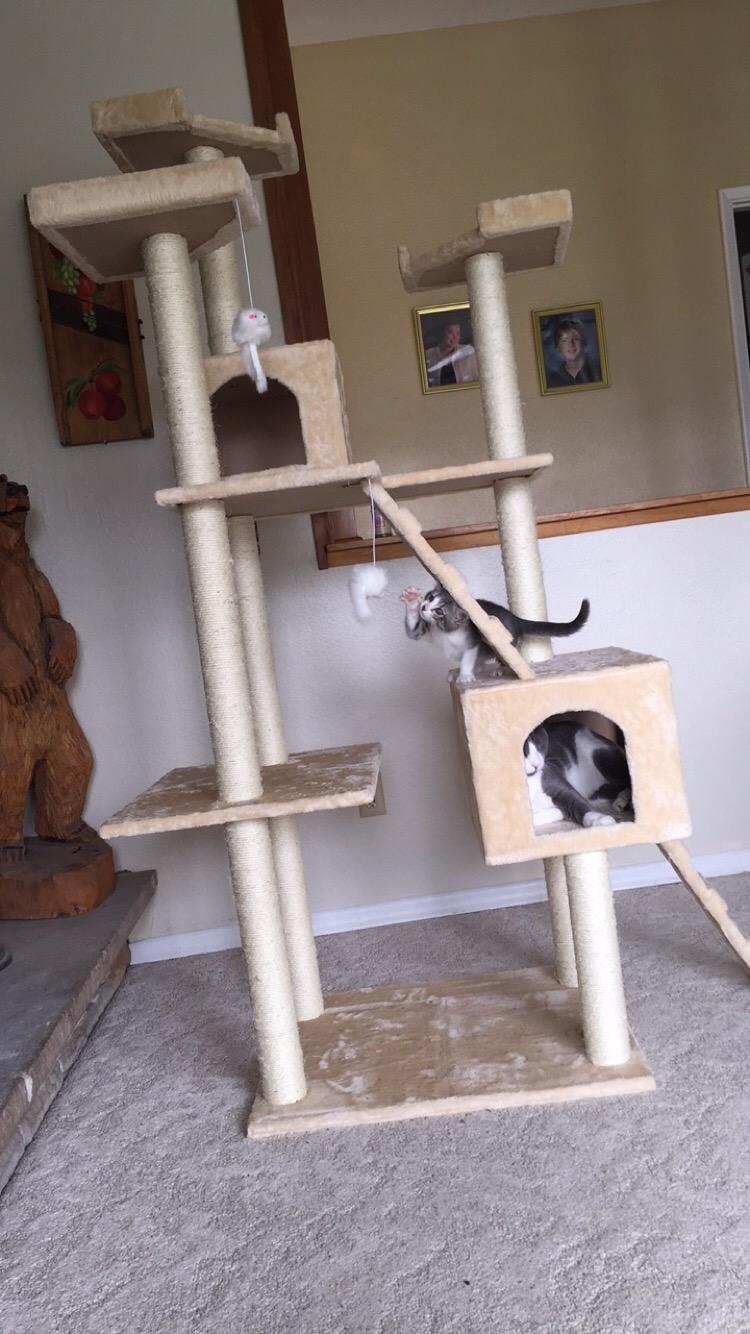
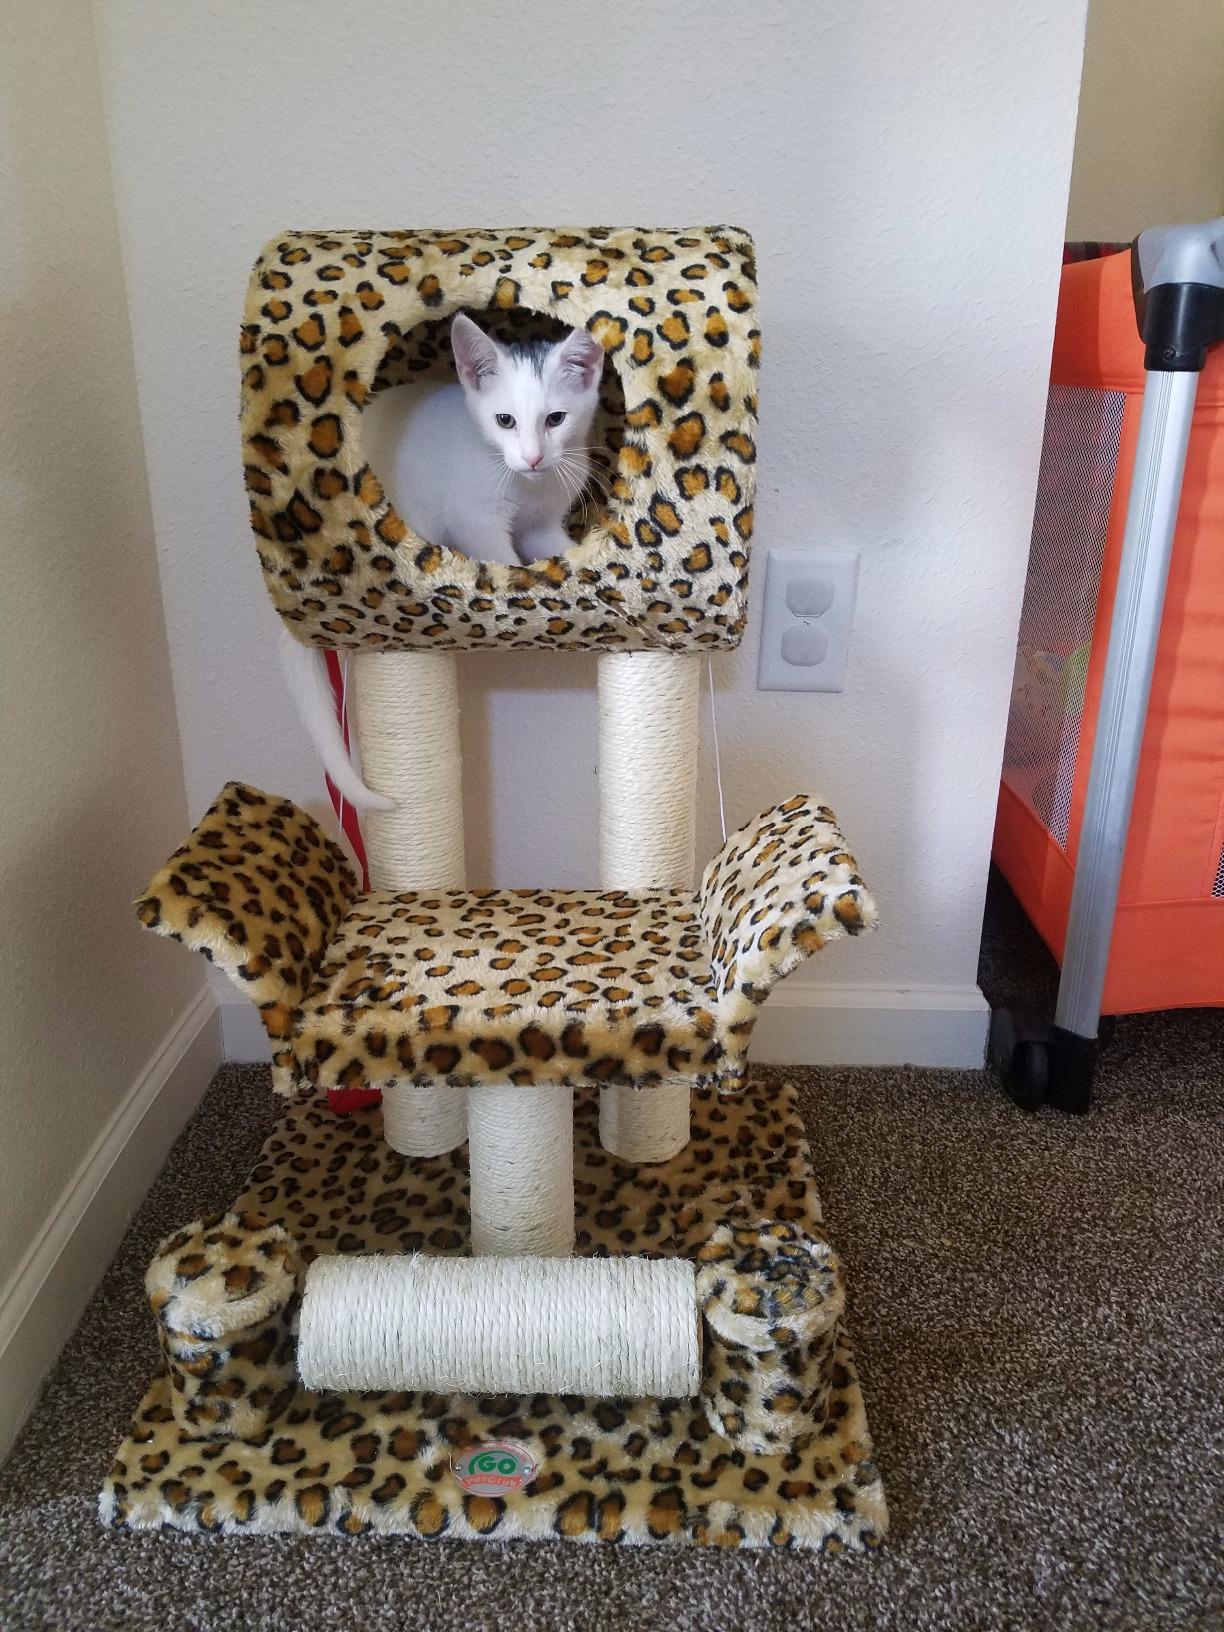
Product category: items_cat tree
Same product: no